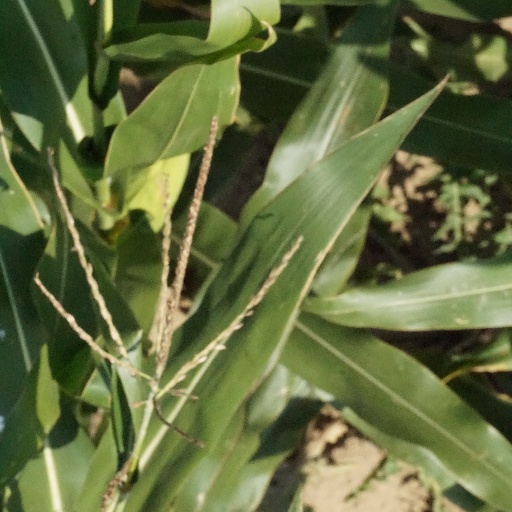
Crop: maize; corn